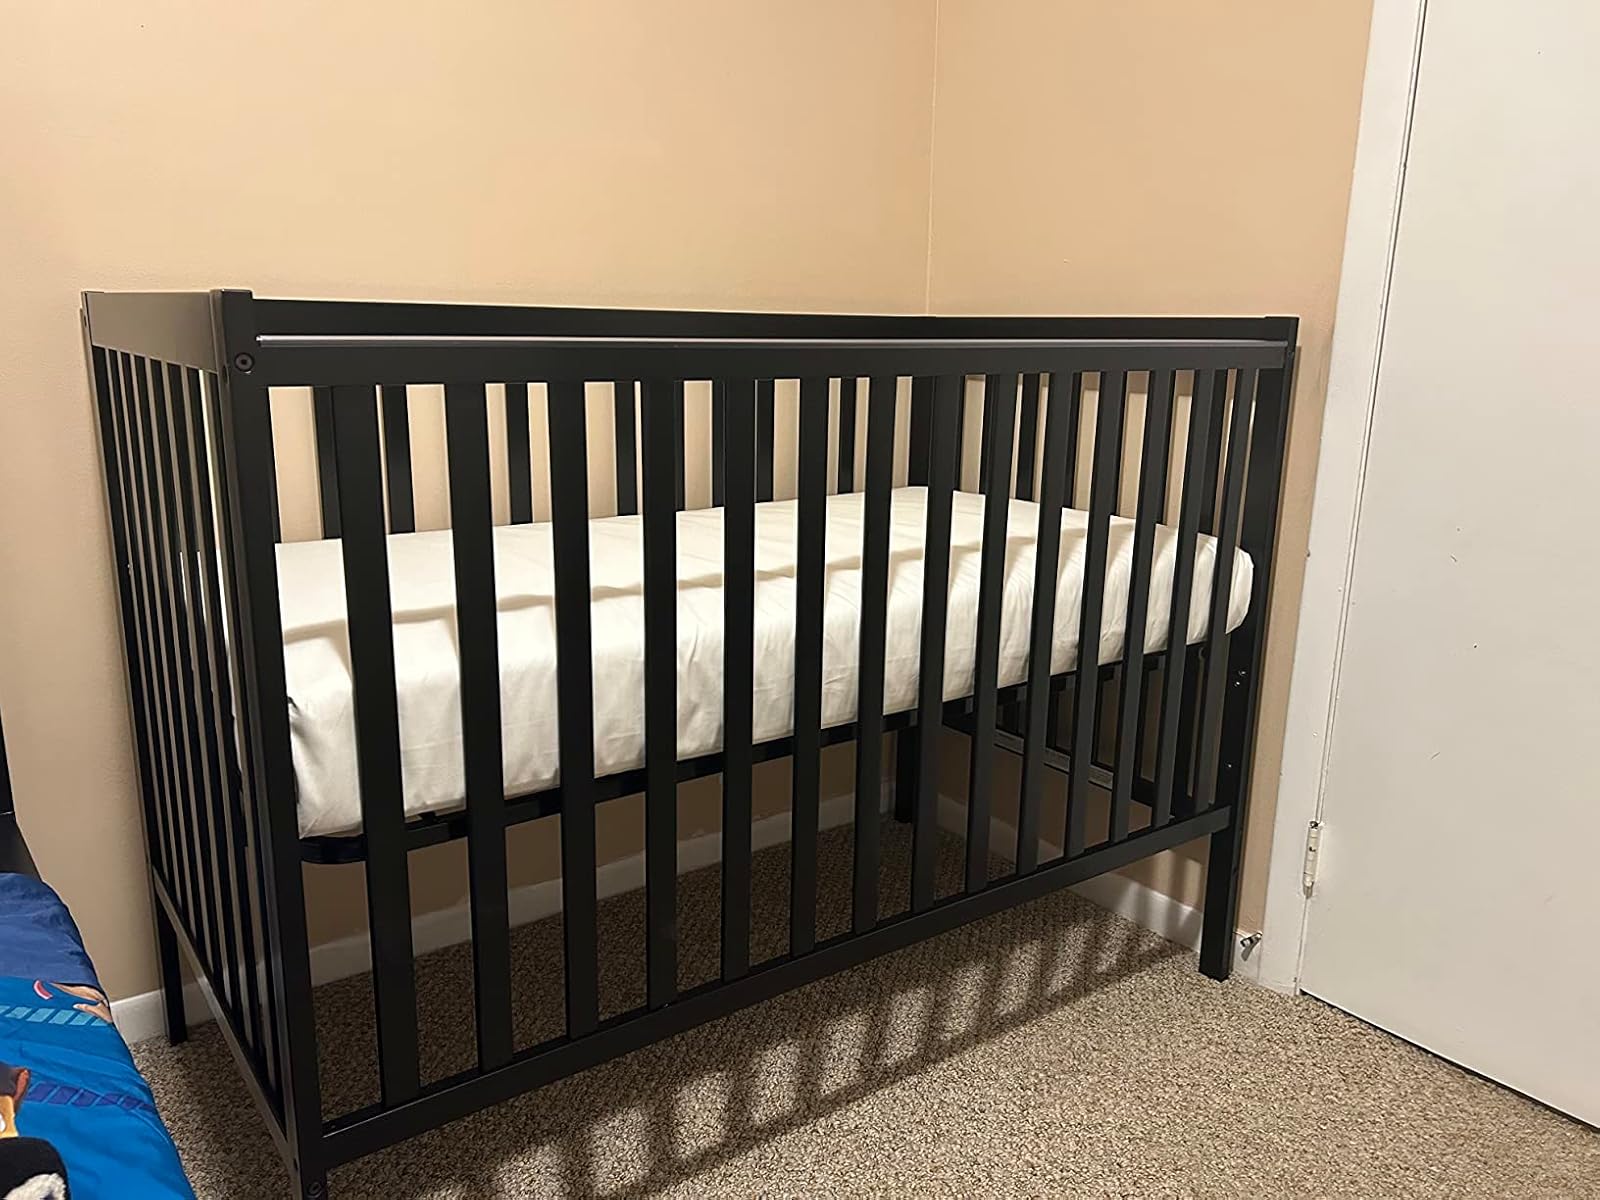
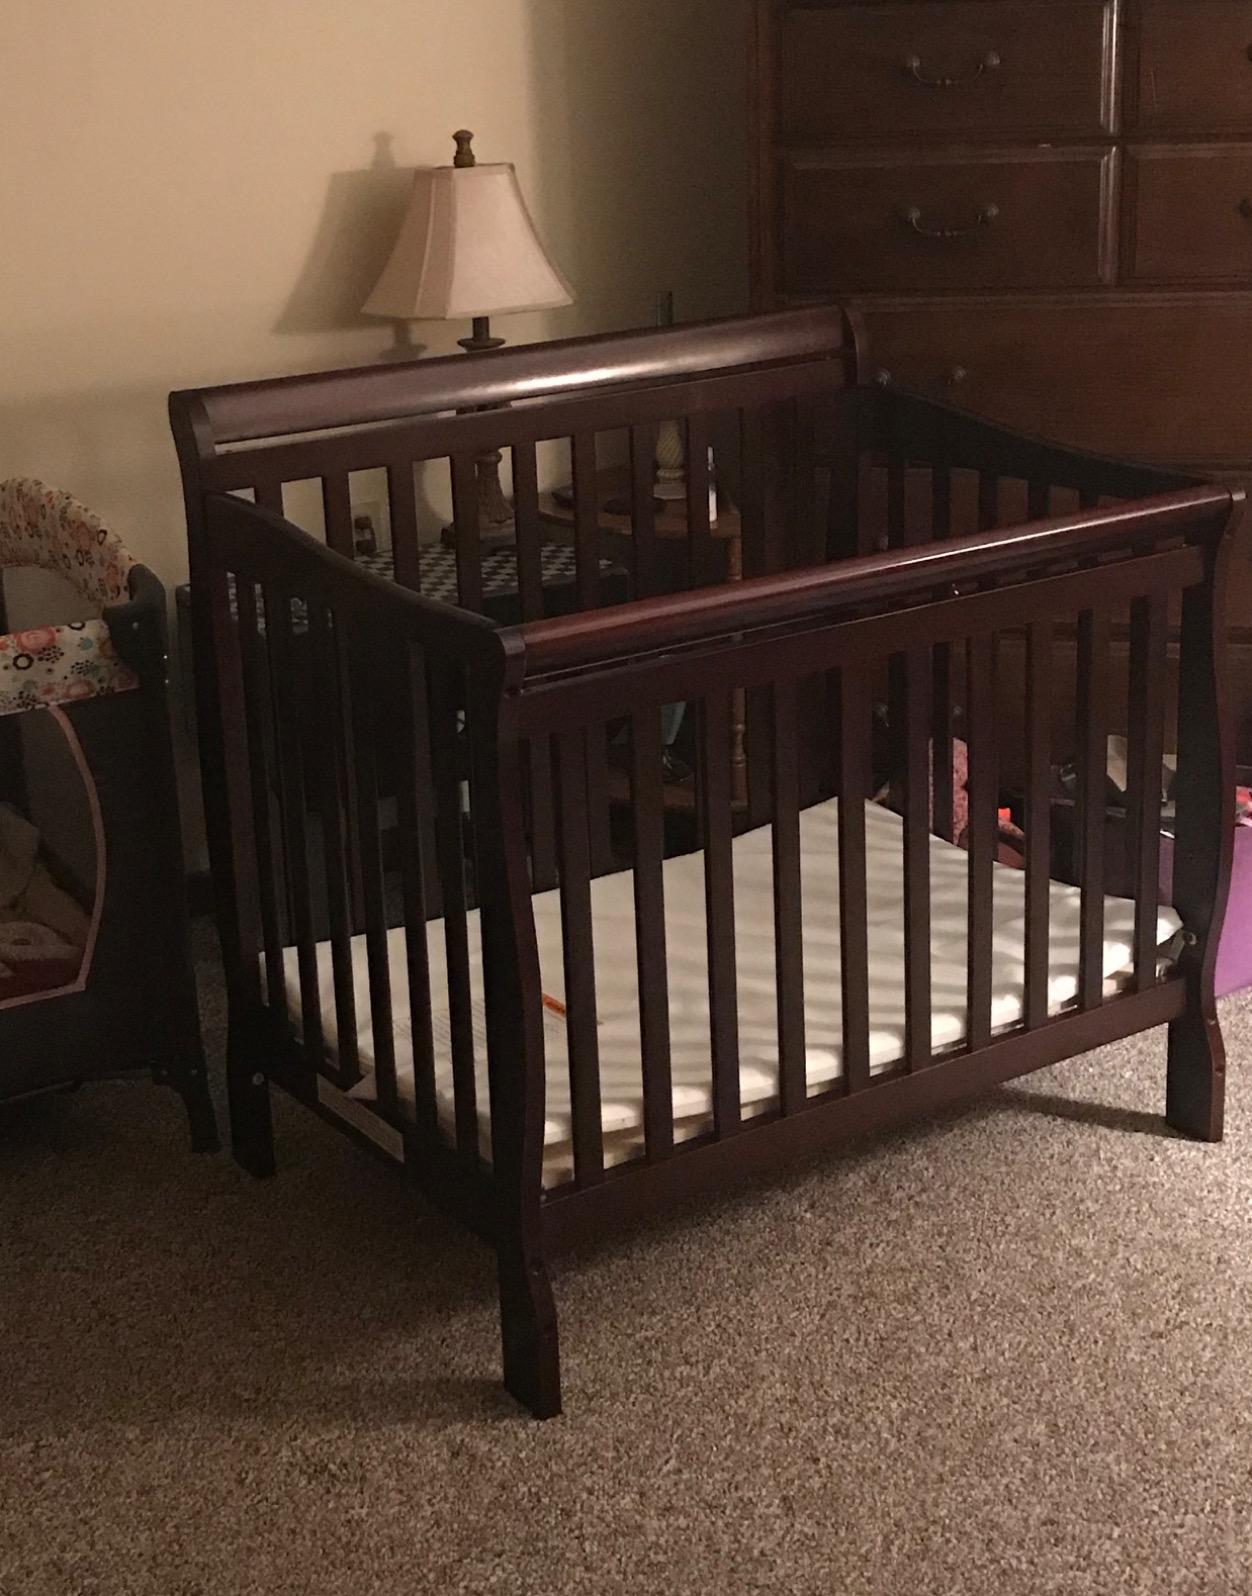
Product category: products_crib
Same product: no